Lesotho–South Africa border

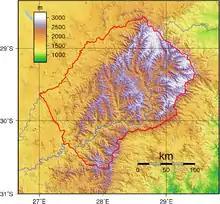
Topography of Lesotho

Starting at Mont-aux-Sources, the border runs along the drainage divide between the basin of the Orange River (which flows to the Atlantic Ocean) and the various rivers flowing off the Drakensberg to the Indian Ocean. It follows this watershed as far as the source of the Tele River near Ben Macdhui; from there it follows the Tele to its confluence with the Orange River, and the Orange to its confluence with the Makhaleng River.